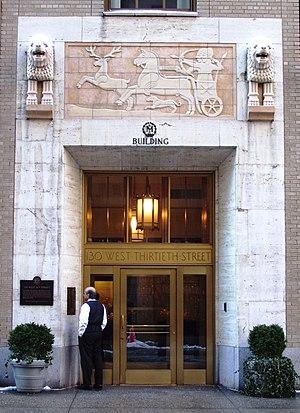
La Congrégation Beit Simchat Torah - CBST, est une synagogue située à Manhattan, à New York. Fondée en 1973, et est la plus grande synagogue LGBT du monde. La CBST est ouverte aux Juifs de toutes orientations sexuelles et identités de genre, leurs familles et leurs amis. La congrégation est dirigée par le grand rabbin Sharon Kleinbaum et le rabbin adjoint Yael Rapport.